Te Wera Hauraki

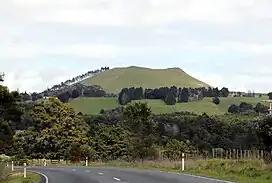
Te Ahuahu, Bay of Islands, where Te Wera grew up.

Hauraki was the son of Kaiteke or Kaitara, a leader of Ngāti Hineira and Te Uri Taniwha hapū of Ngāpuhi. His mother may have been Inu of Ngāti Pou. He had a brother, Te Kōpiri. He lived in Pukenui pa at Te Ahuahu, in the Bay of Islands in his youth.